Latin American cuisine

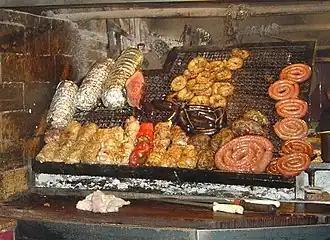
Asado with offal and sausages. "Asado" is a term used for a range of barbecue techniques and the social event of having or attending a barbecue in Argentina, Chile, Colombia, Ecuador, northern Mexico, Paraguay, southern Brazil, Uruguay and Venezuela. In these countries "asado" is the standard word for "barbecue".

Latin American cuisine is the typical foods, beverages, and cooking styles common to many of the countries and cultures in Latin America. Latin America is a highly racially, ethnically, and geographically diverse with varying cuisines. Some items typical of Latin American cuisine include maize-based dishes arepas, empanadas, pupusas, tacos, tamales, tortillas and various salsas and other condiments (guacamole, pico de gallo, mole, chimichurri, chili, aji, pebre). Sofrito, a culinary term that originally referred to a specific combination of sautéed or braised aromatics, exists in Latin American cuisine. It refers to a sauce of tomatoes, roasted bell peppers, garlic, onions and herbs. Rice, corn, pasta, bread, plantain, potato, yucca, and beans are also staples in Latin American cuisine.